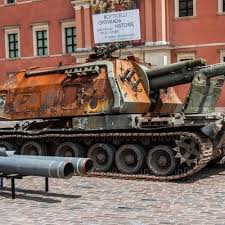
Label: Self Propelled Artillery